Indochina wars

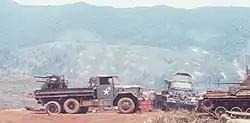
A truck-mounted Quad .50 at Khe Sanh Combat Base, during the Battle of Khe Sanh

The French colonization and occupation of Vietnam were a result of secular imperialism, driven by economic interests and strategic considerations. In addition to exploiting Vietnam's resources, the French saw the region as a strategic buffer to facilitate access to resources in China. France, however, used the pretext of protecting Christians, who were persecuted by the Nguyen, as a justification for their invasion of Vietnam. While Gia Long tolerated Catholicism, his successors Minh Mạng and Thiệu Trị were orthodox, fundamentalist Confucians, admiring ancient Chinese culture. They forbade Catholic proselytism and resisted European and American attempts to establish colonial trade posts, which France tried to impose. This was seen by colonial powers as "provocative".